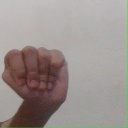
अक्षर: ठ